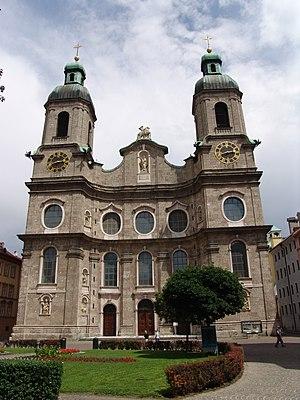
Le diocèse d'Innsbruck est une église particulière de l'Église catholique en Autriche. Son siège est la cathédrale Saint-Jacques d'Innsbruck. Érigé en 1968, il est suffragant de l'archidiocèse de Salzbourg.